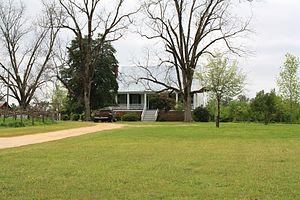
Nanafalia est une census-designated place située dans le comté de Marengo, dans l’État de l’Alabama, aux États-Unis. Lors du recensement de 2010, elle comptait 90 habitants. Nanafalia n’est pas incorporée.